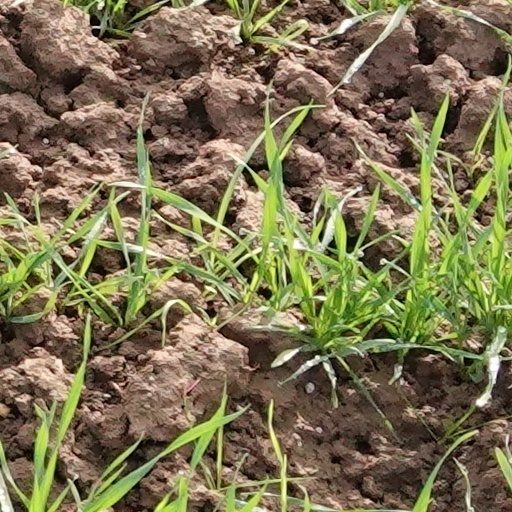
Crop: wheat